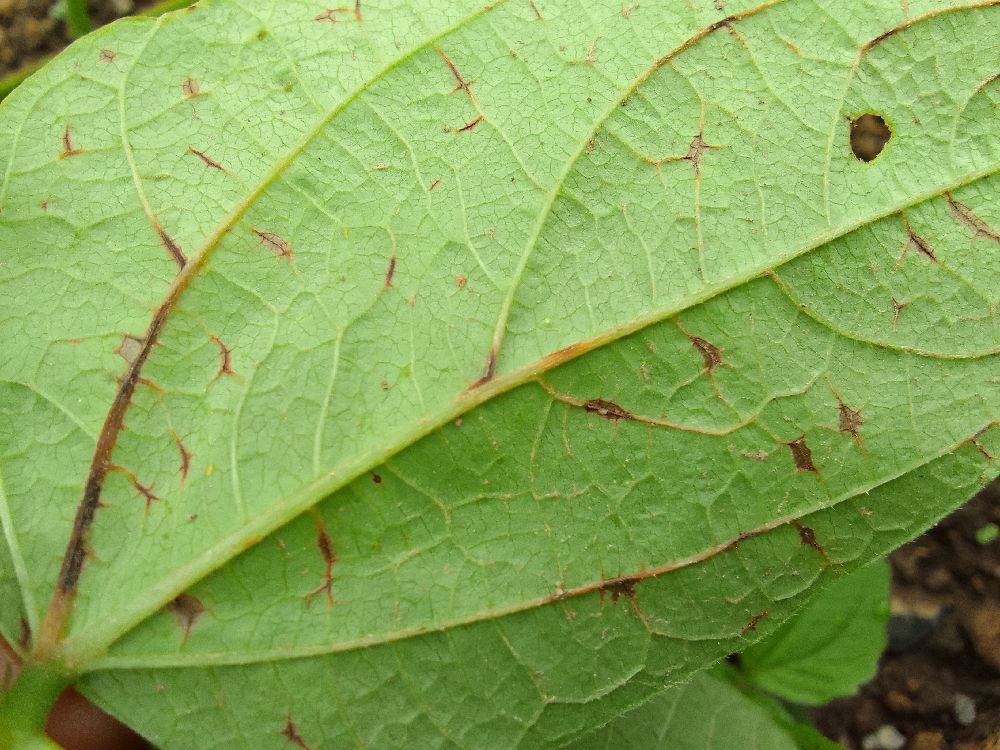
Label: anthracnose